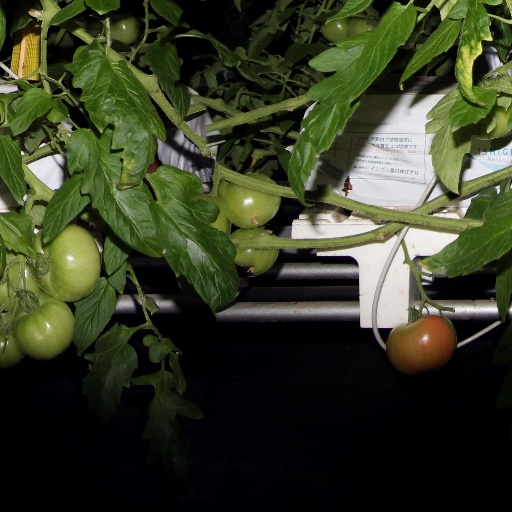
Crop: tomato